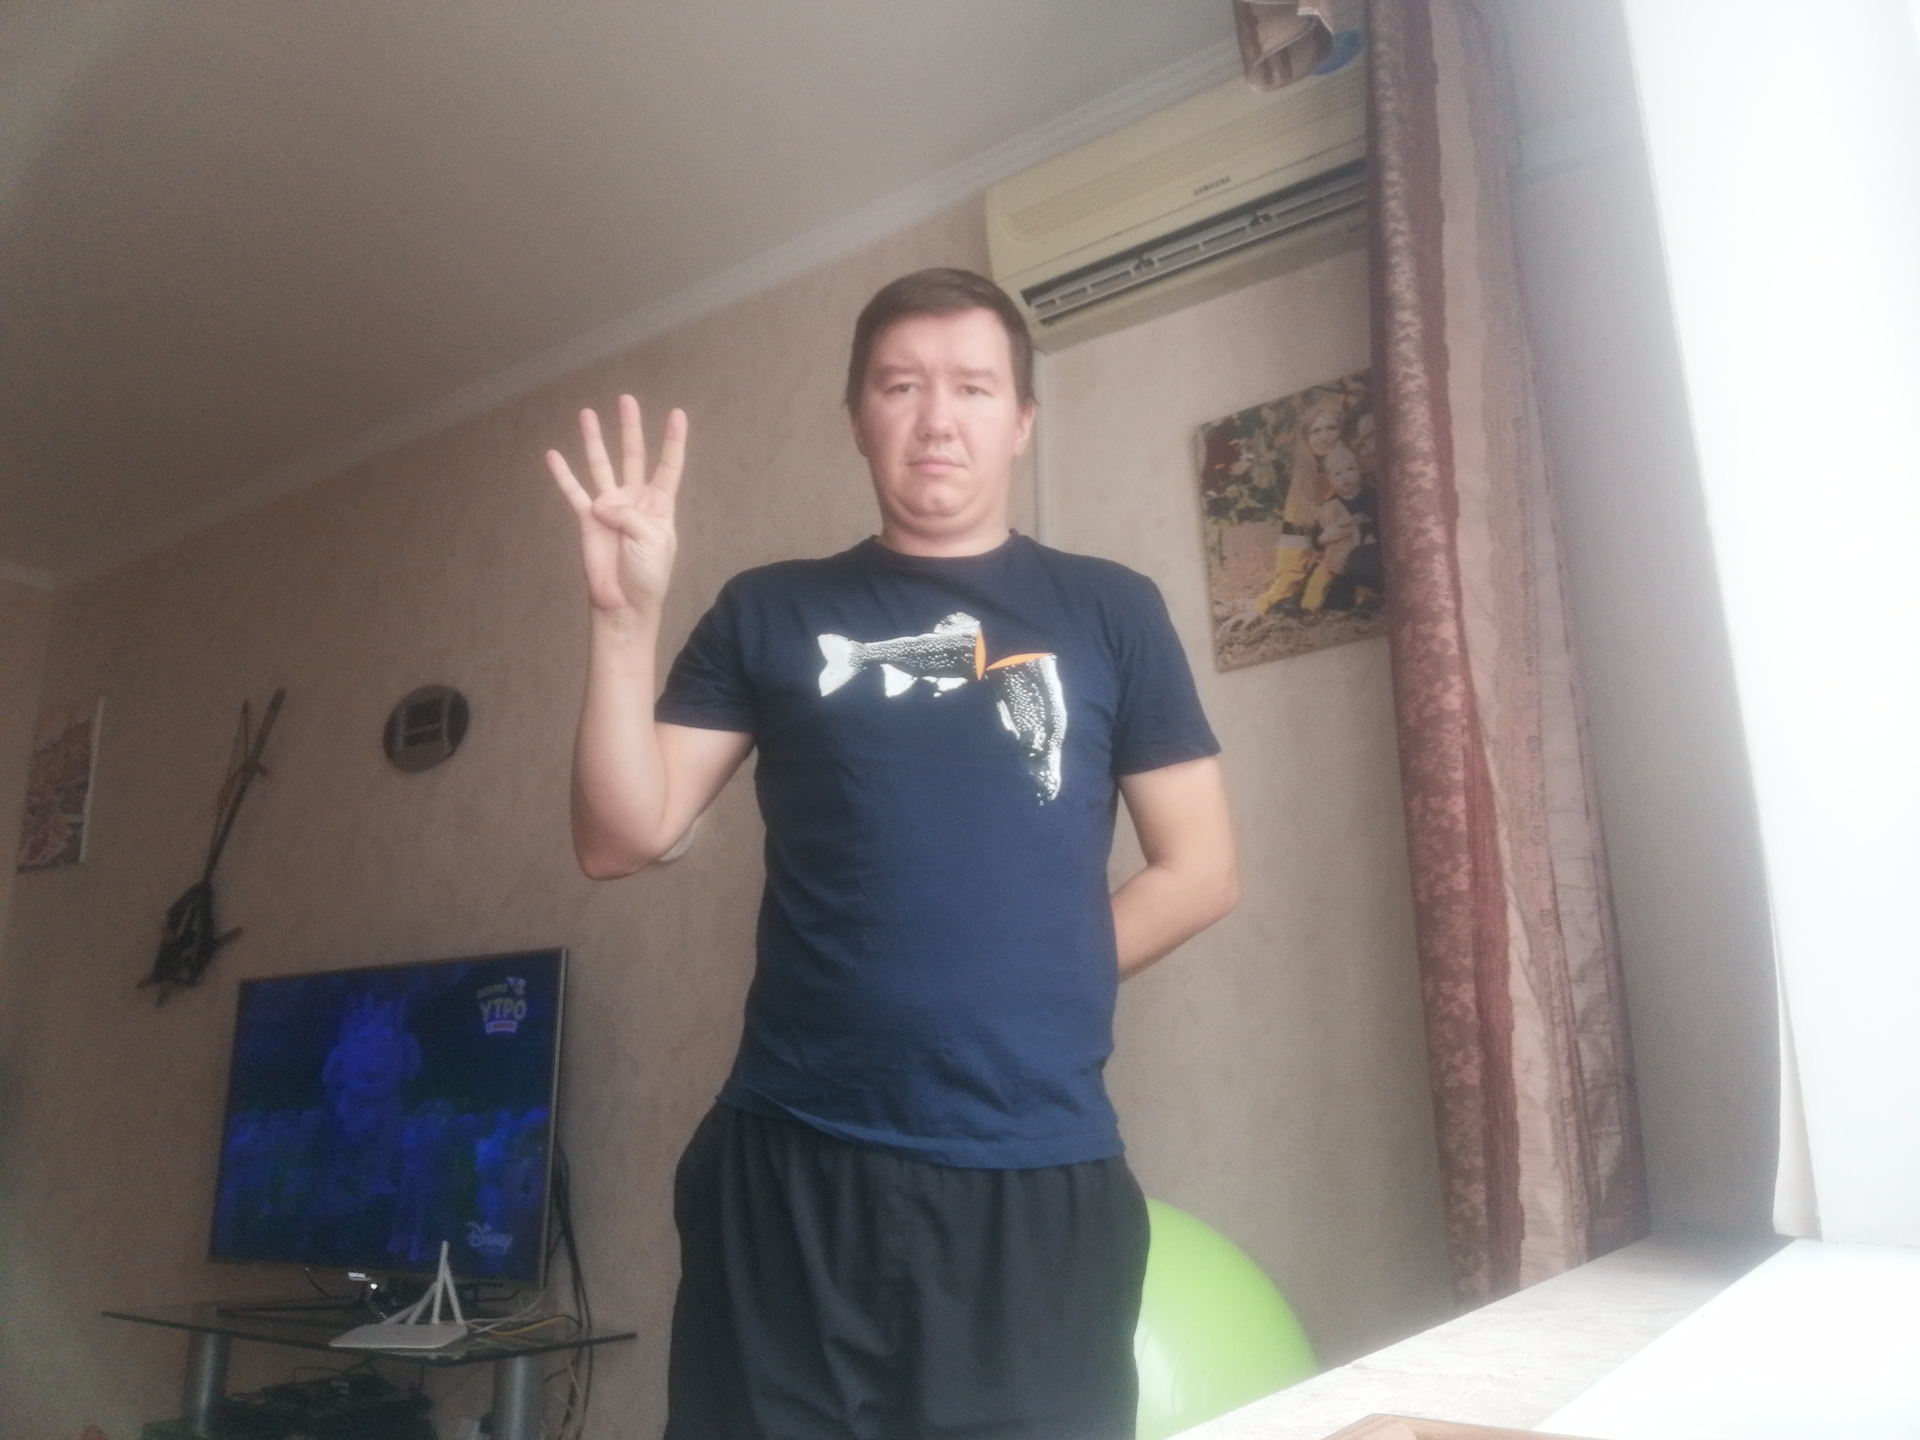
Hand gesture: four